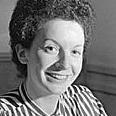
Age: 30